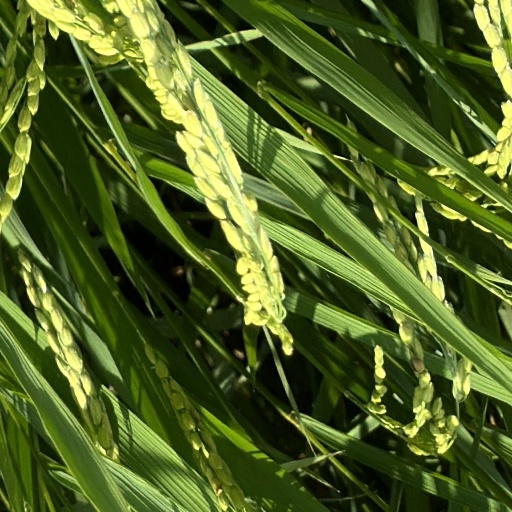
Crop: rice